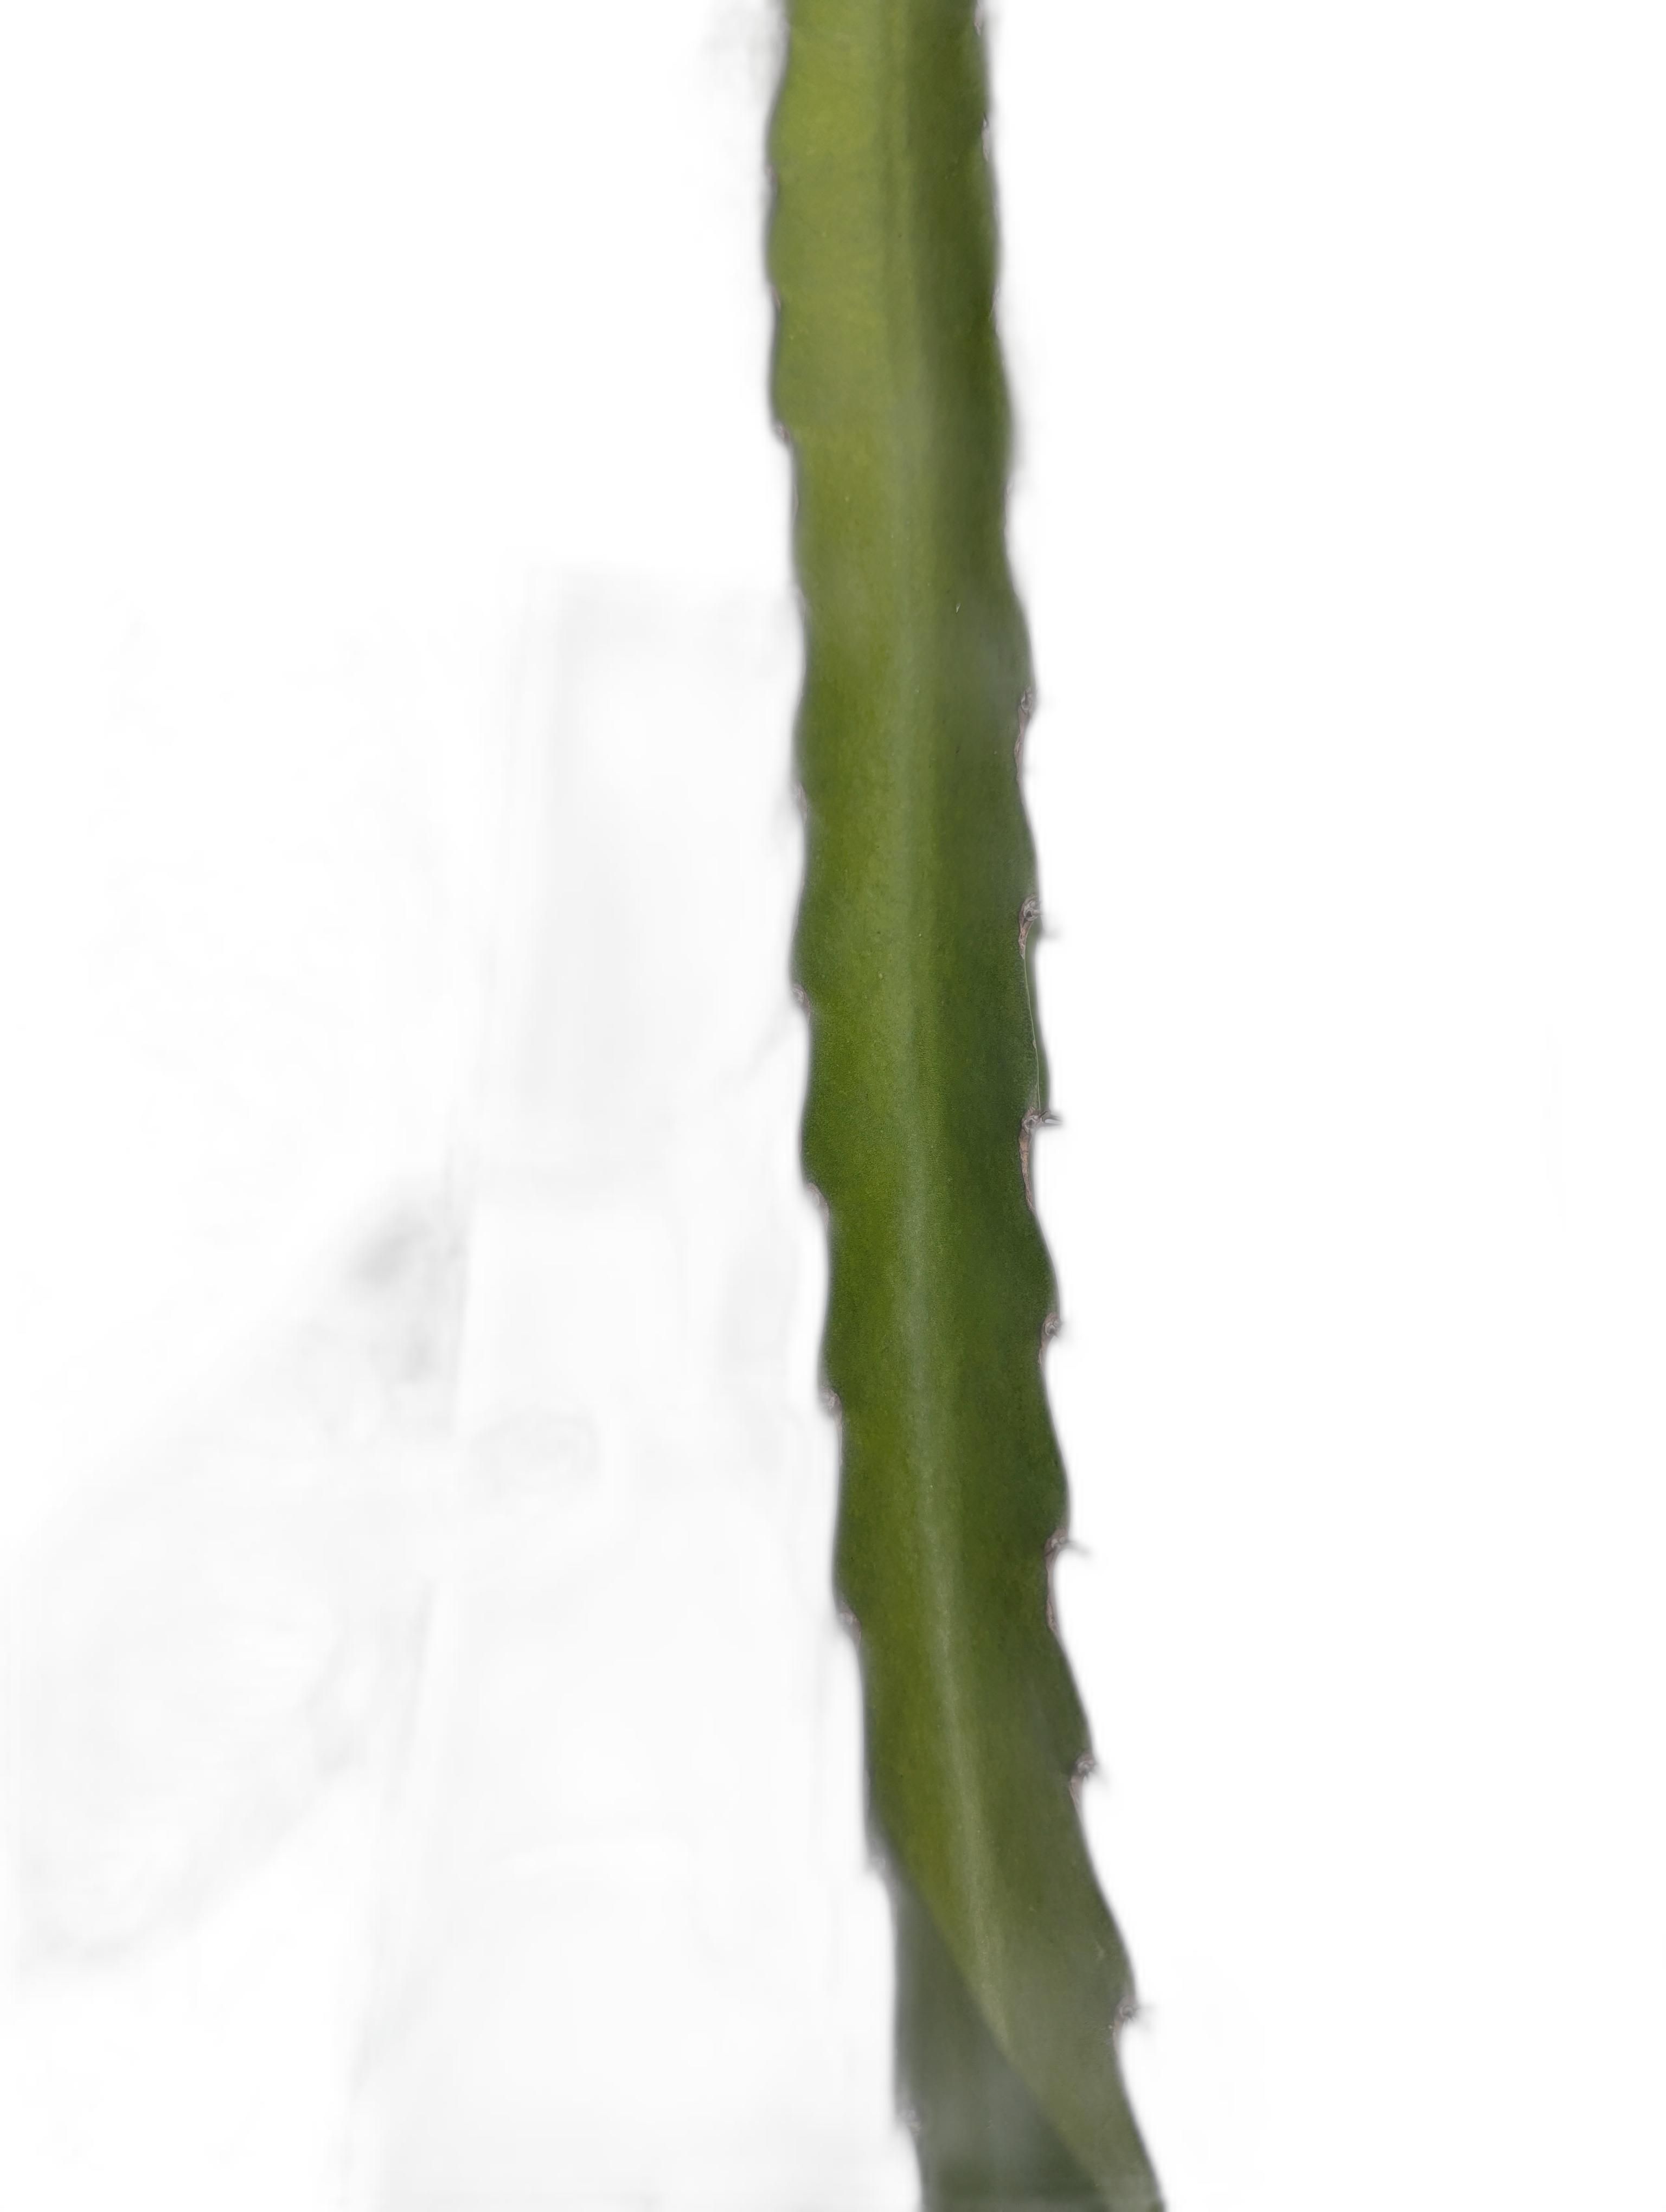
Label: Good leaf